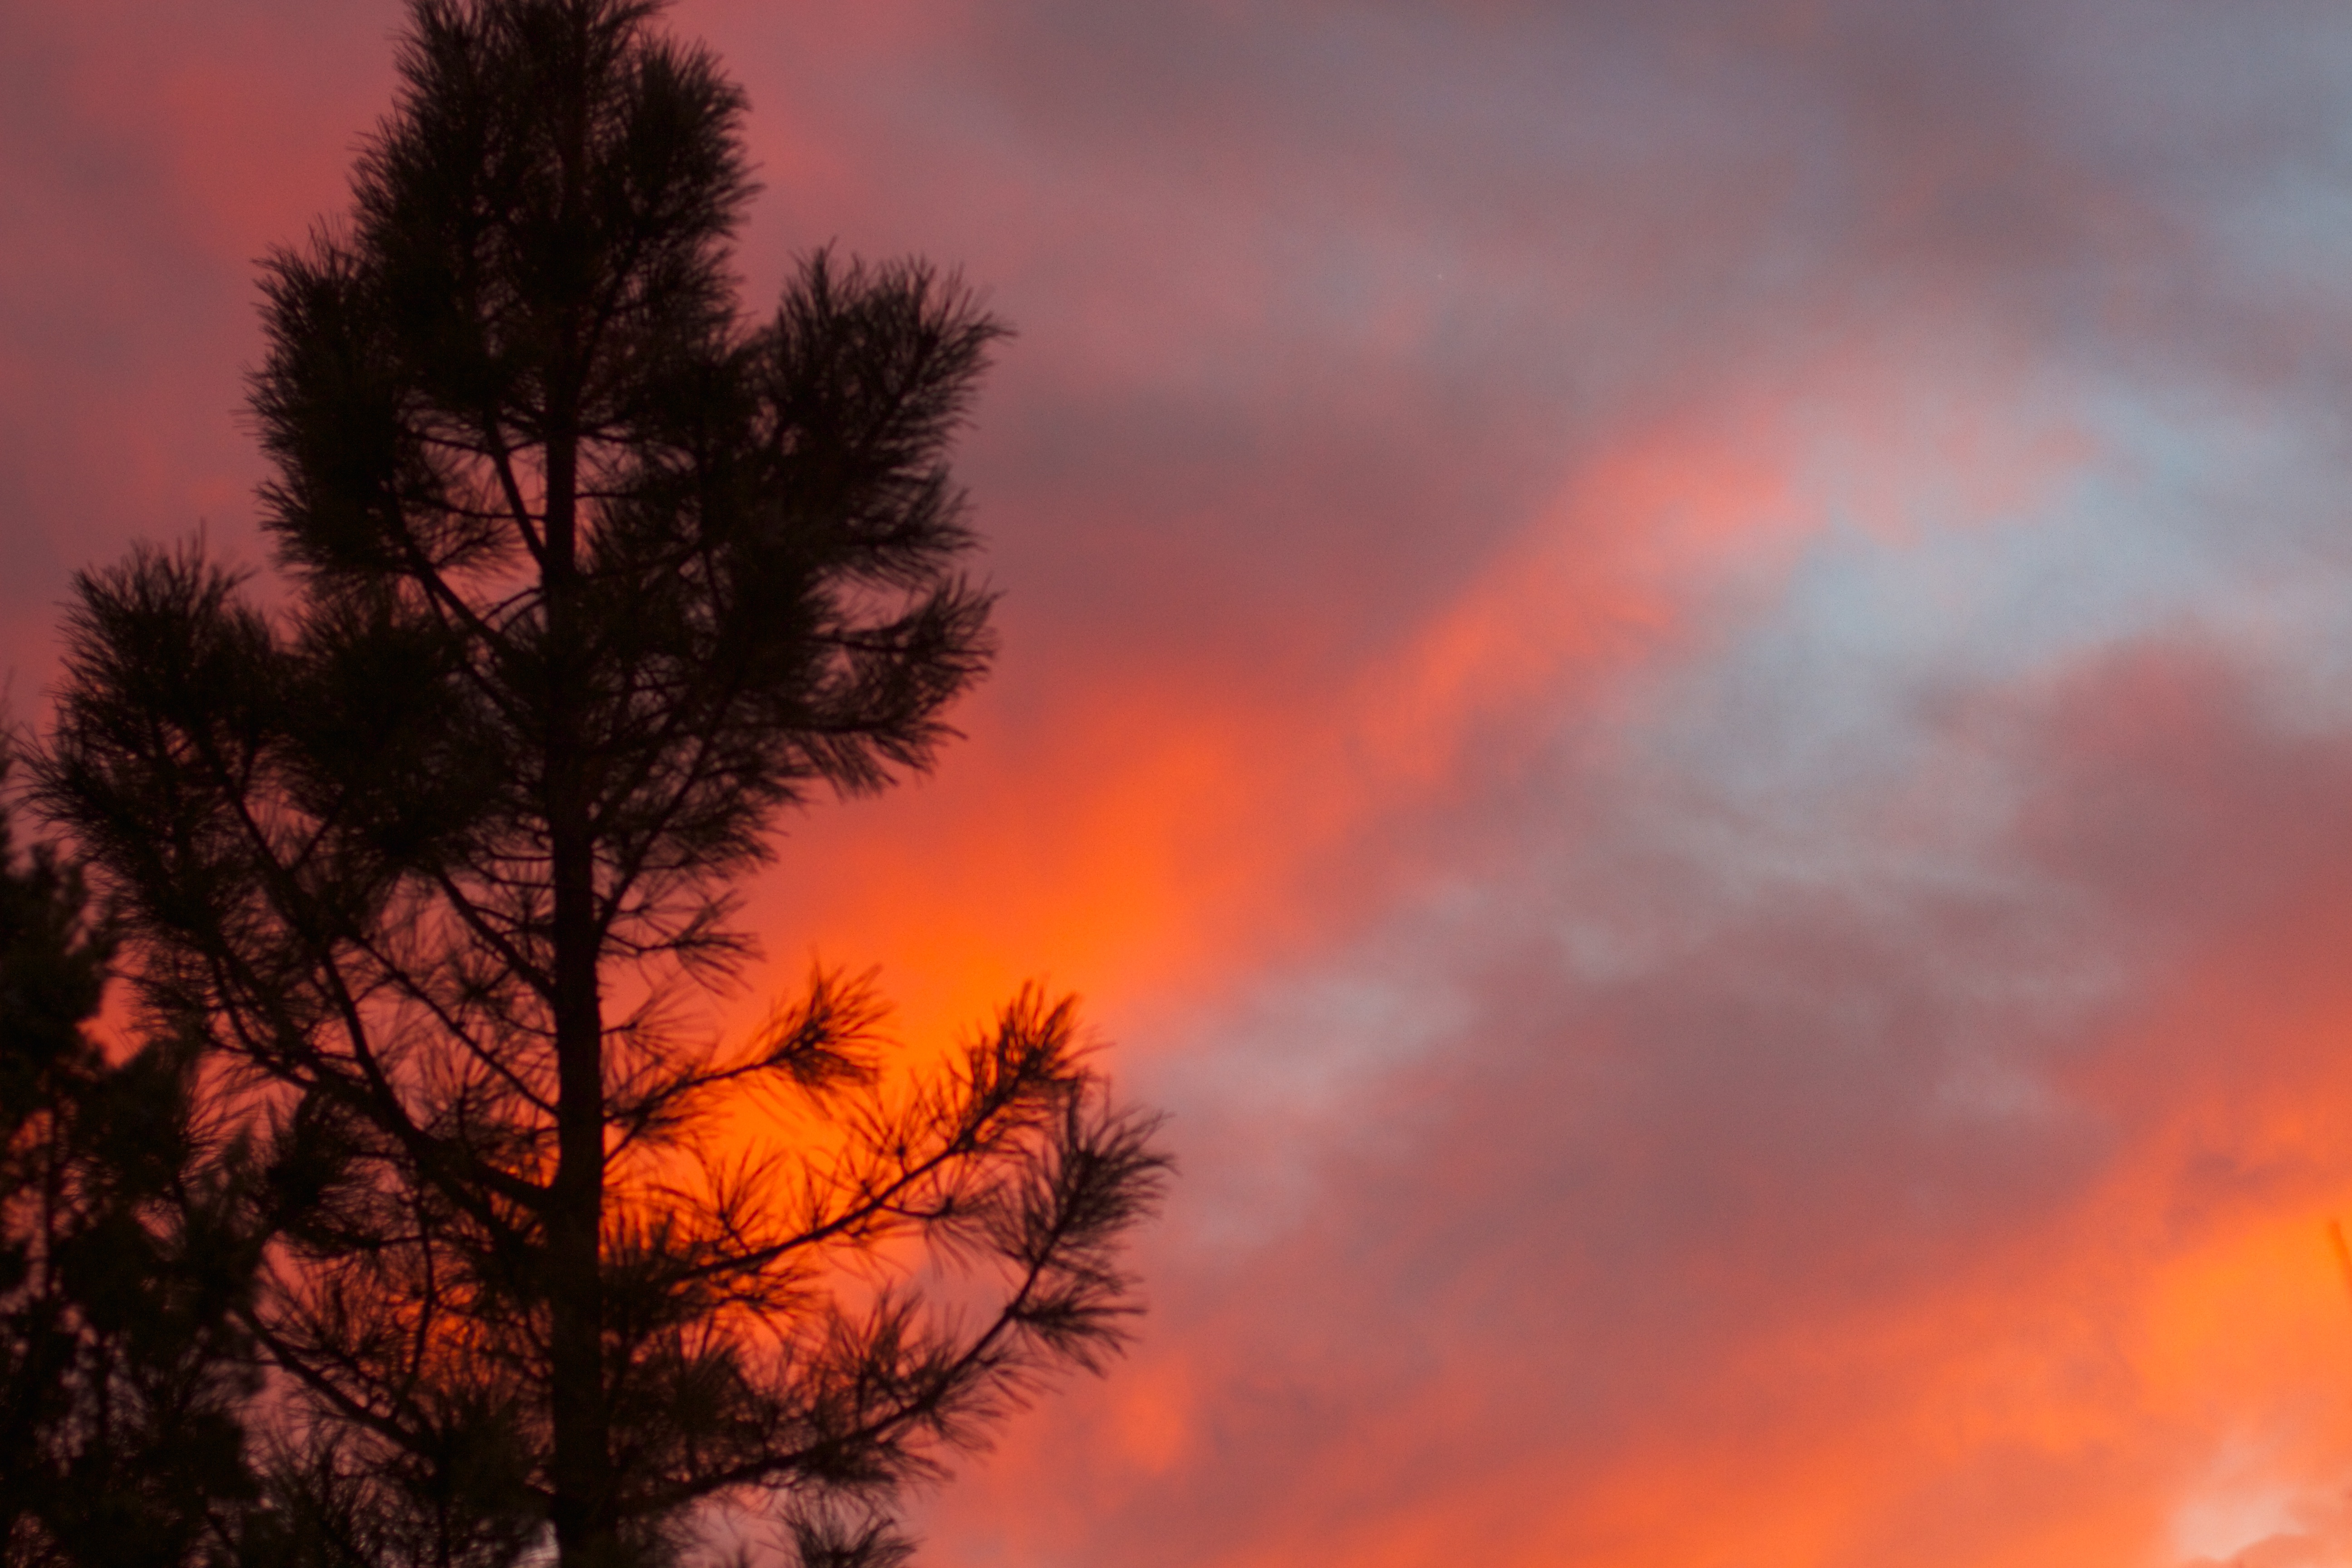
tree, cloud, sky, sunrise, sunset, morning, dawn, atmosphere, dusk, evening, afterglow, meteorological phenomenon, red sky at morning